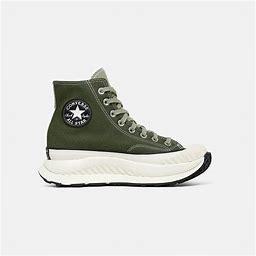
Brand: Converse
Model: Chuck 70 Hi